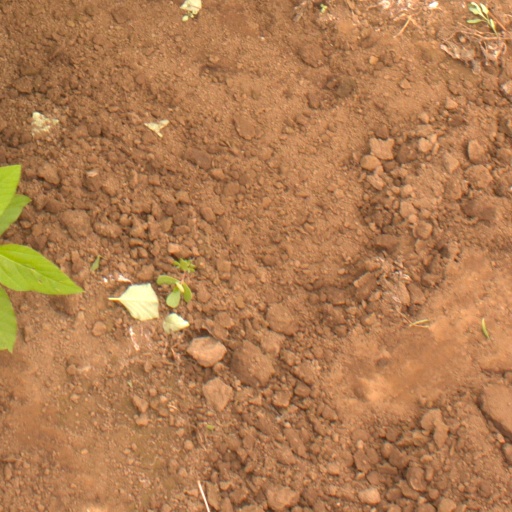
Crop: soybean